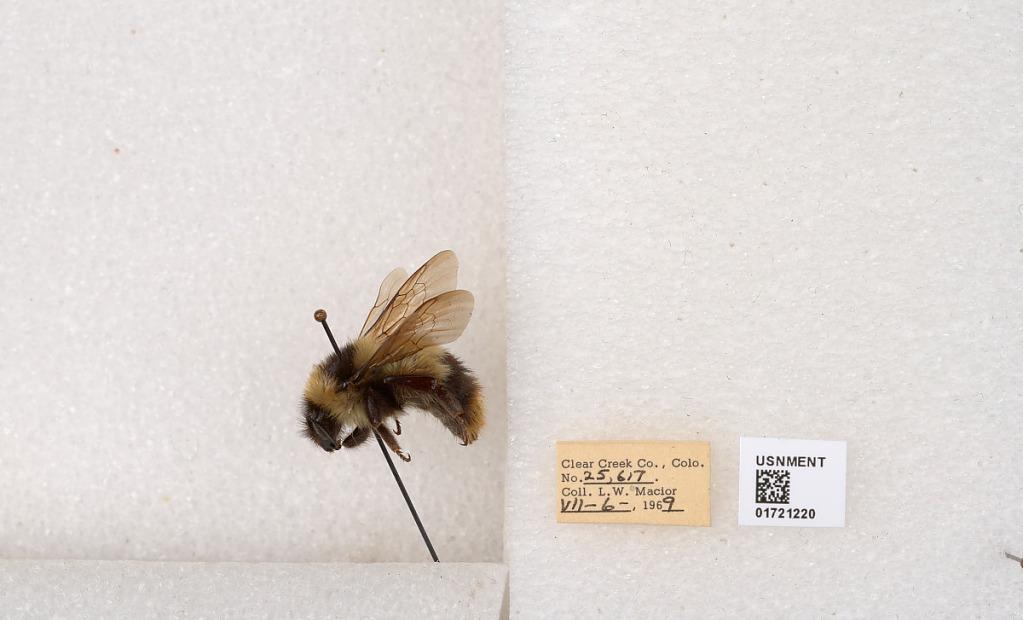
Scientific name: Bombus kirbyellus
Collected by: L. Macior
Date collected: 1969-7-6
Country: United States
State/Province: Colorado
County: Clear Creek
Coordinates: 39.6891, -105.644